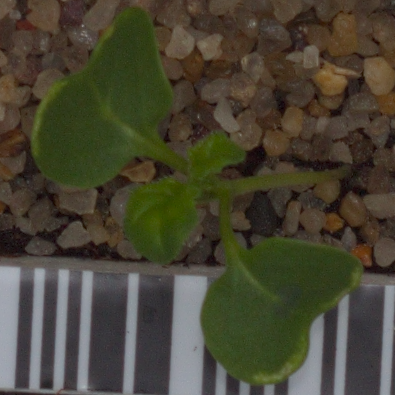
Label: charlock